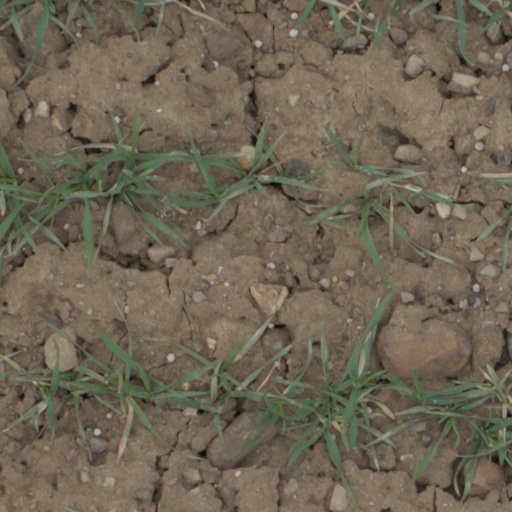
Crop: wheat